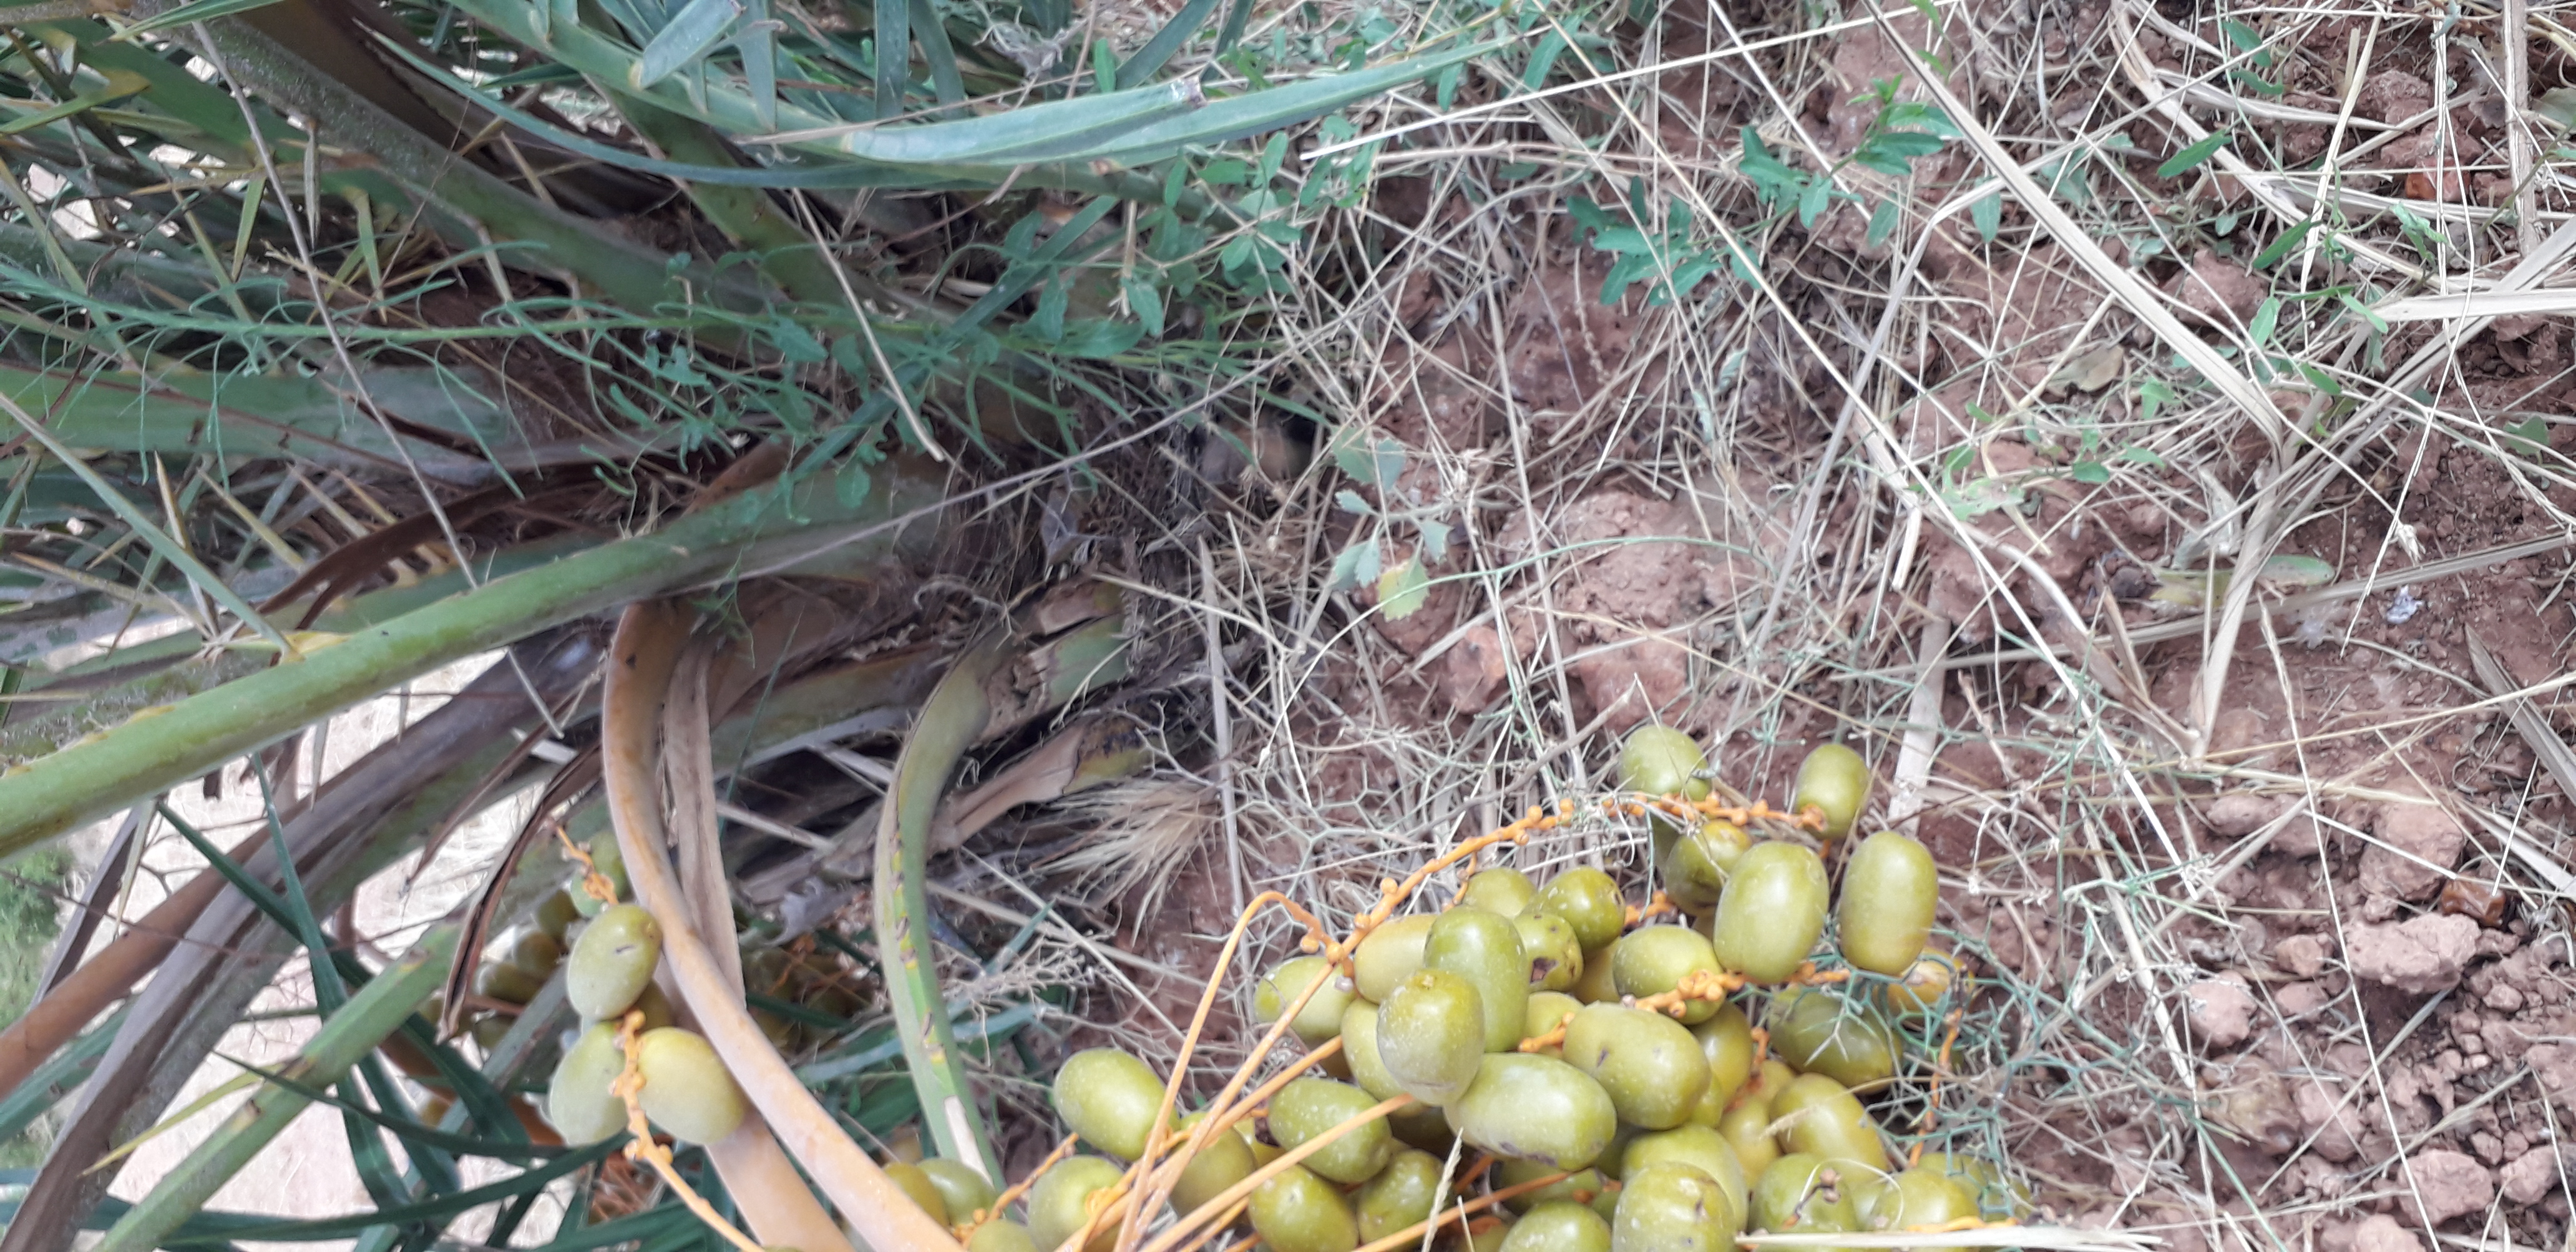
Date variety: Boufagous